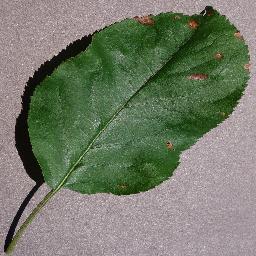
Label: Apple___Black_rot